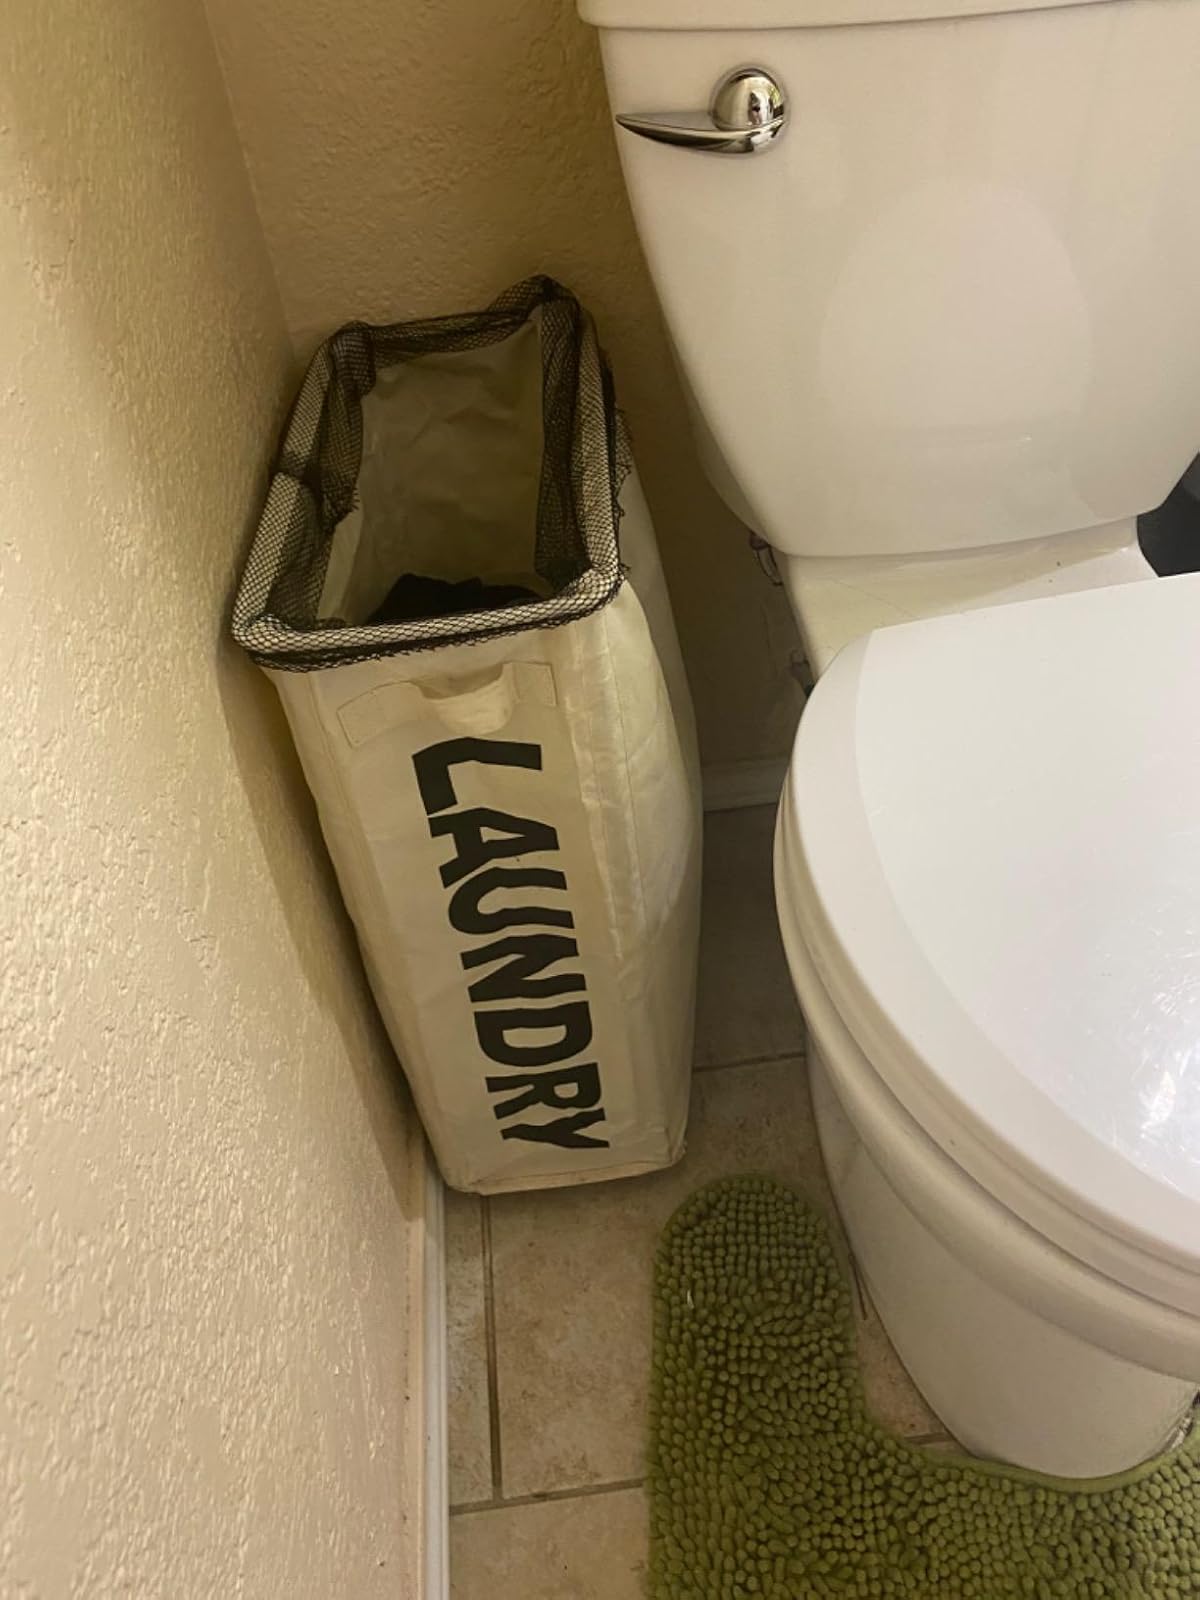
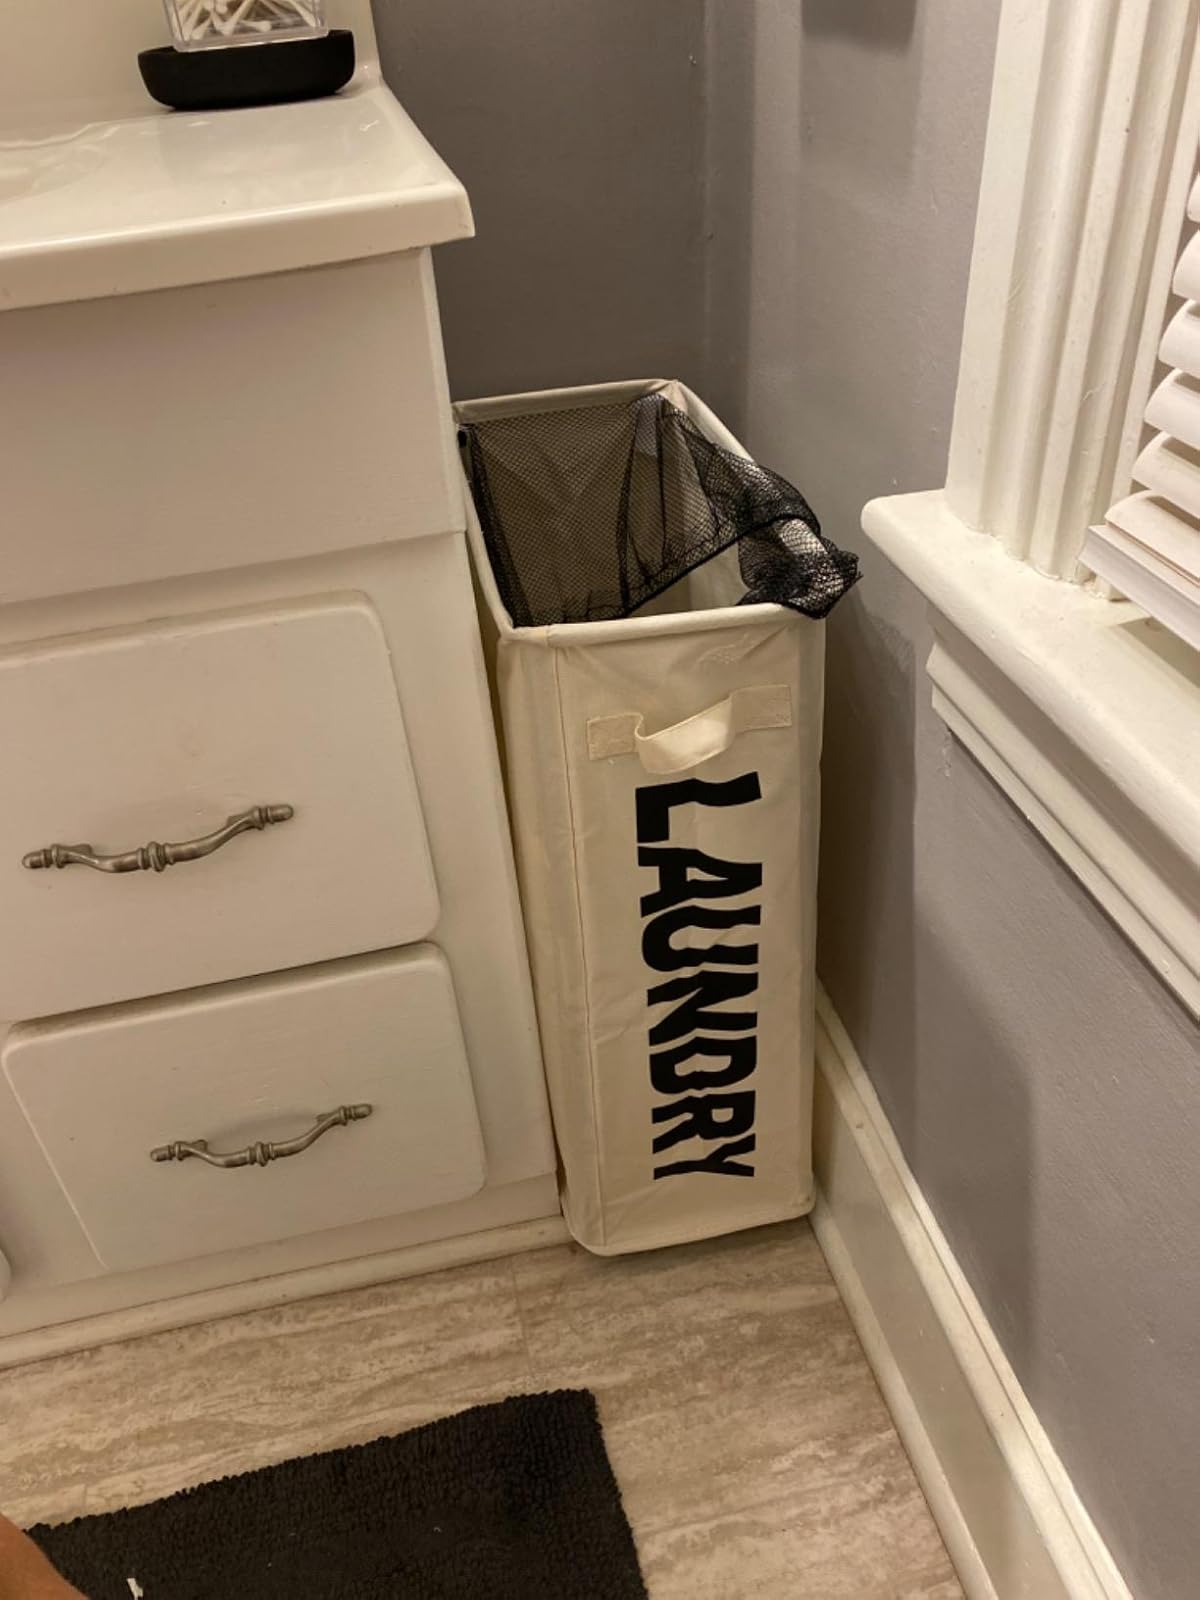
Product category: items_hamper
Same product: yes